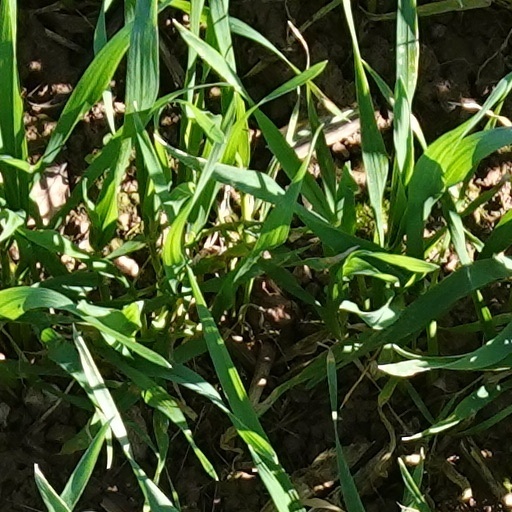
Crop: wheat